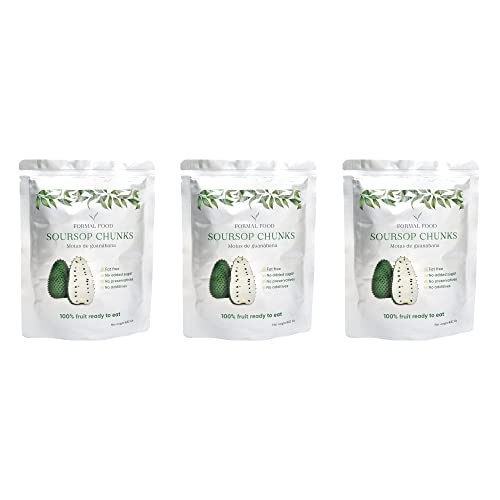
Soursop (Guanabana) Fruit 100% Natural And Real - No Added Sugar, No Preservatives - 8,82 Oz (Soursop Pack of 3)
Brand: Formal Food
100% FRUIT: The Soursop Snack is 100% soursop fruit of the best quality, it does not contain additives or preservatives and its flavor is delicious NUTRITIOUS: The Soursop Snack have all the fiber of the fruit and almost all its nutrients such as vitamins and minerals HEALTHY: The Soursop Snack do not contain added sugar, fat, sodium or cholesterol READY TO EAT: Open the bag and enjoy it, when you buy a fruit you usually have to peel or split it; with our snacks you just have to open the bag EASY TO CARRY: Take the Soursop Snack anywhere as it does not need refrigeration for its conservation thanks to its unique packaging
Category: Food, Beverages & Tobacco > Food Items > Fruits & Vegetables > Fresh & Frozen Fruits > Soursops